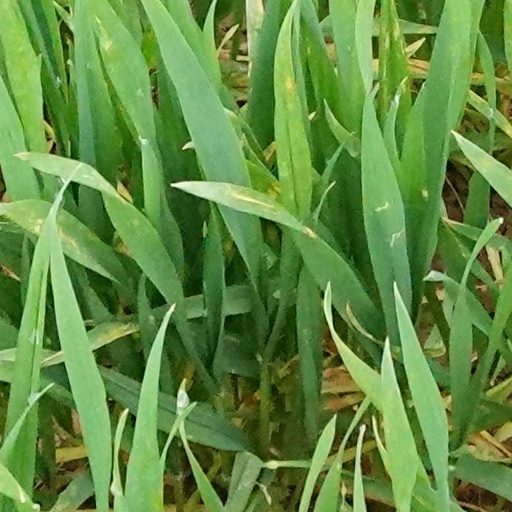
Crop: wheat